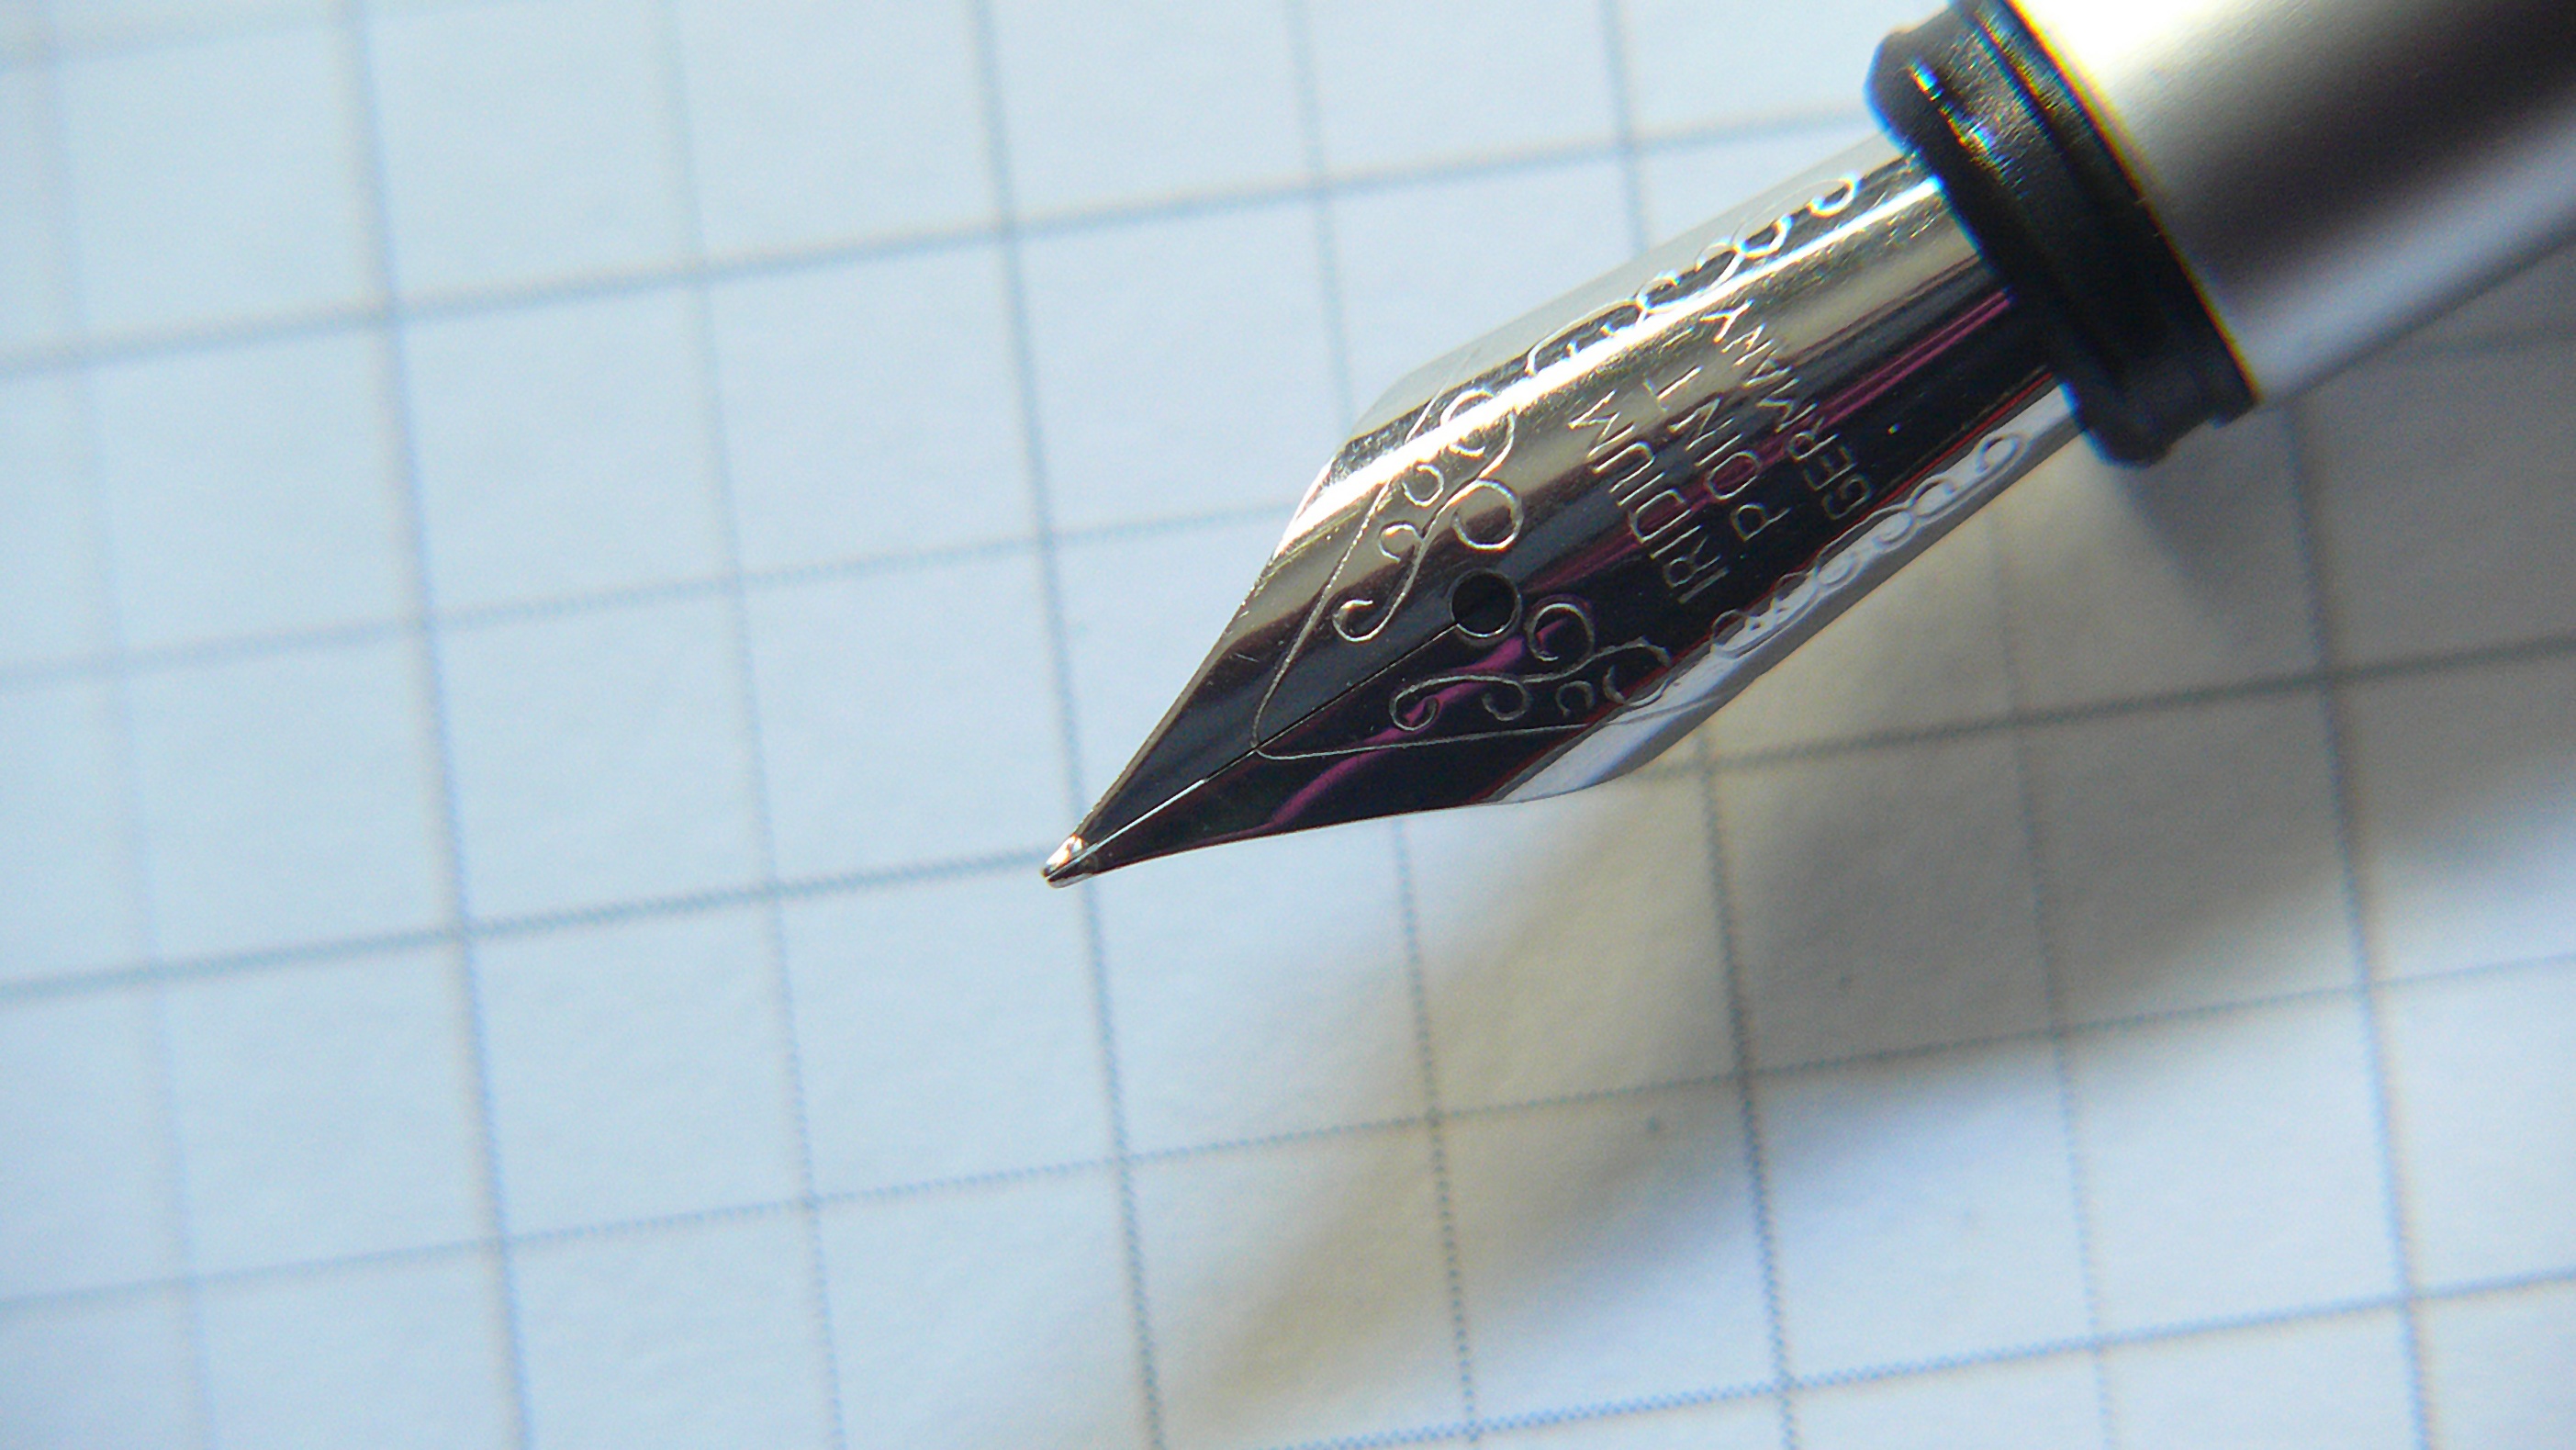
writing, hand, pen, black, fountain pen, writing implement, stationery, notes, leave, filler, office supplies, writing utensil